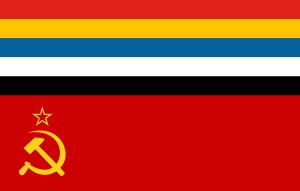
Kinesisk-sovjetiske konflikt i 1929 / Konfliktens baggrund
Den østkinesiske jernbanes flag 1925
Den kinesisk-sovjetiske konflikt i 1929 var en væbnet konflikt mellem Sovjetunionen og Republikken Kina, efter at den kinesiske krigsherre Zhang Xueliang havde taget kontrollen over den fælles sovjetisk-kinesiske styrede Kinesiske Østjernbane.